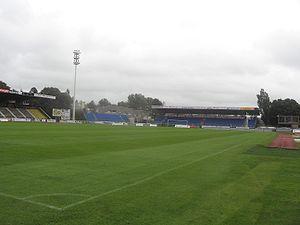
Le stade de la Libération est un stade de football situé à Boulogne-sur-Mer. Cette enceinte qui compte 15 204 places, dont 12 000 assises depuis l'été 2009, est utilisée par l'Union Sportive Boulogne Côte d'Opale.